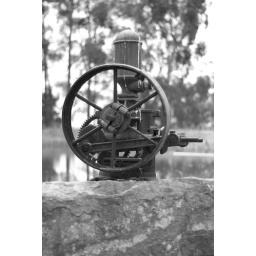
Black and white of the water pump in Canoelands.